Bicycling and feminism

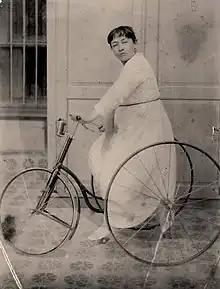
Fatma Aliye Topuz riding a tricycle, apparently while pregnant, circa 1900

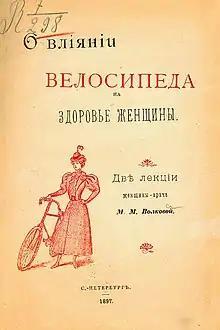
Lectures of the female gynaecologist Volkova about influence of the bicycle on health of the woman (1897).

Between the 1860s and the mid-1880s, the standard bicycle was the ordinary or high wheeler, which was both hard to master and dangerous to use. While the ordinary was exclusively used by men, women were allowed to use bicycles such as the two-seater sociable, the tandem bicycle, and the tricycle. Beginning in the late 1860s companionate riding became a popular social activity for men and women. These vehicles allowed men and women to develop new methods of coed socialization. However, up until the mid-1880s, women were primarily dependent upon men in order to participate in cycling. The presence of a man in control of the sociable assumed that the man could keep the woman safe from the dangers of riding a bike alone, thereby assuming the authority of man. So while companionate riding was revolutionary in the development in sociability between men and women, it kept women in an inferior position to men by assuming that the man had the power over the bicycle in that situation.